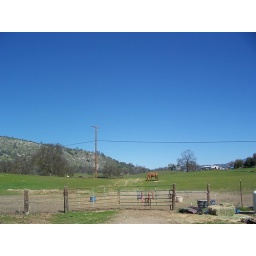
Horse in a corral under a blue sky